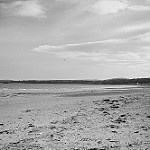
Label: B & W